Monument to Yakov Baklanov

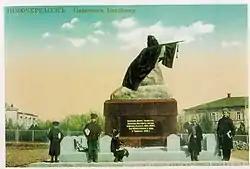
Monument to Yakov Baklanov on a pre-revolutionary postcard

After Baklanov's death in 1873 military ataman Mikheil Chertkov requested to start a whip-round for the monument. By the beginning of 1875 2314.02 rubles was raised. A miniature of the monument was designed by N. Nabokov. It was demonstrated at the House of Nobility in Novocherkassk. Variant proposed by sculptor Dyleev had satisfied no one. Don superior commissioned leading Petersburg masters to realize the approved draft. Master Yefimov processed the granite monolith boulder and decorated the burial vault. The casting of the statue was being supervised by the famous French bronze designer Félix Chopin.